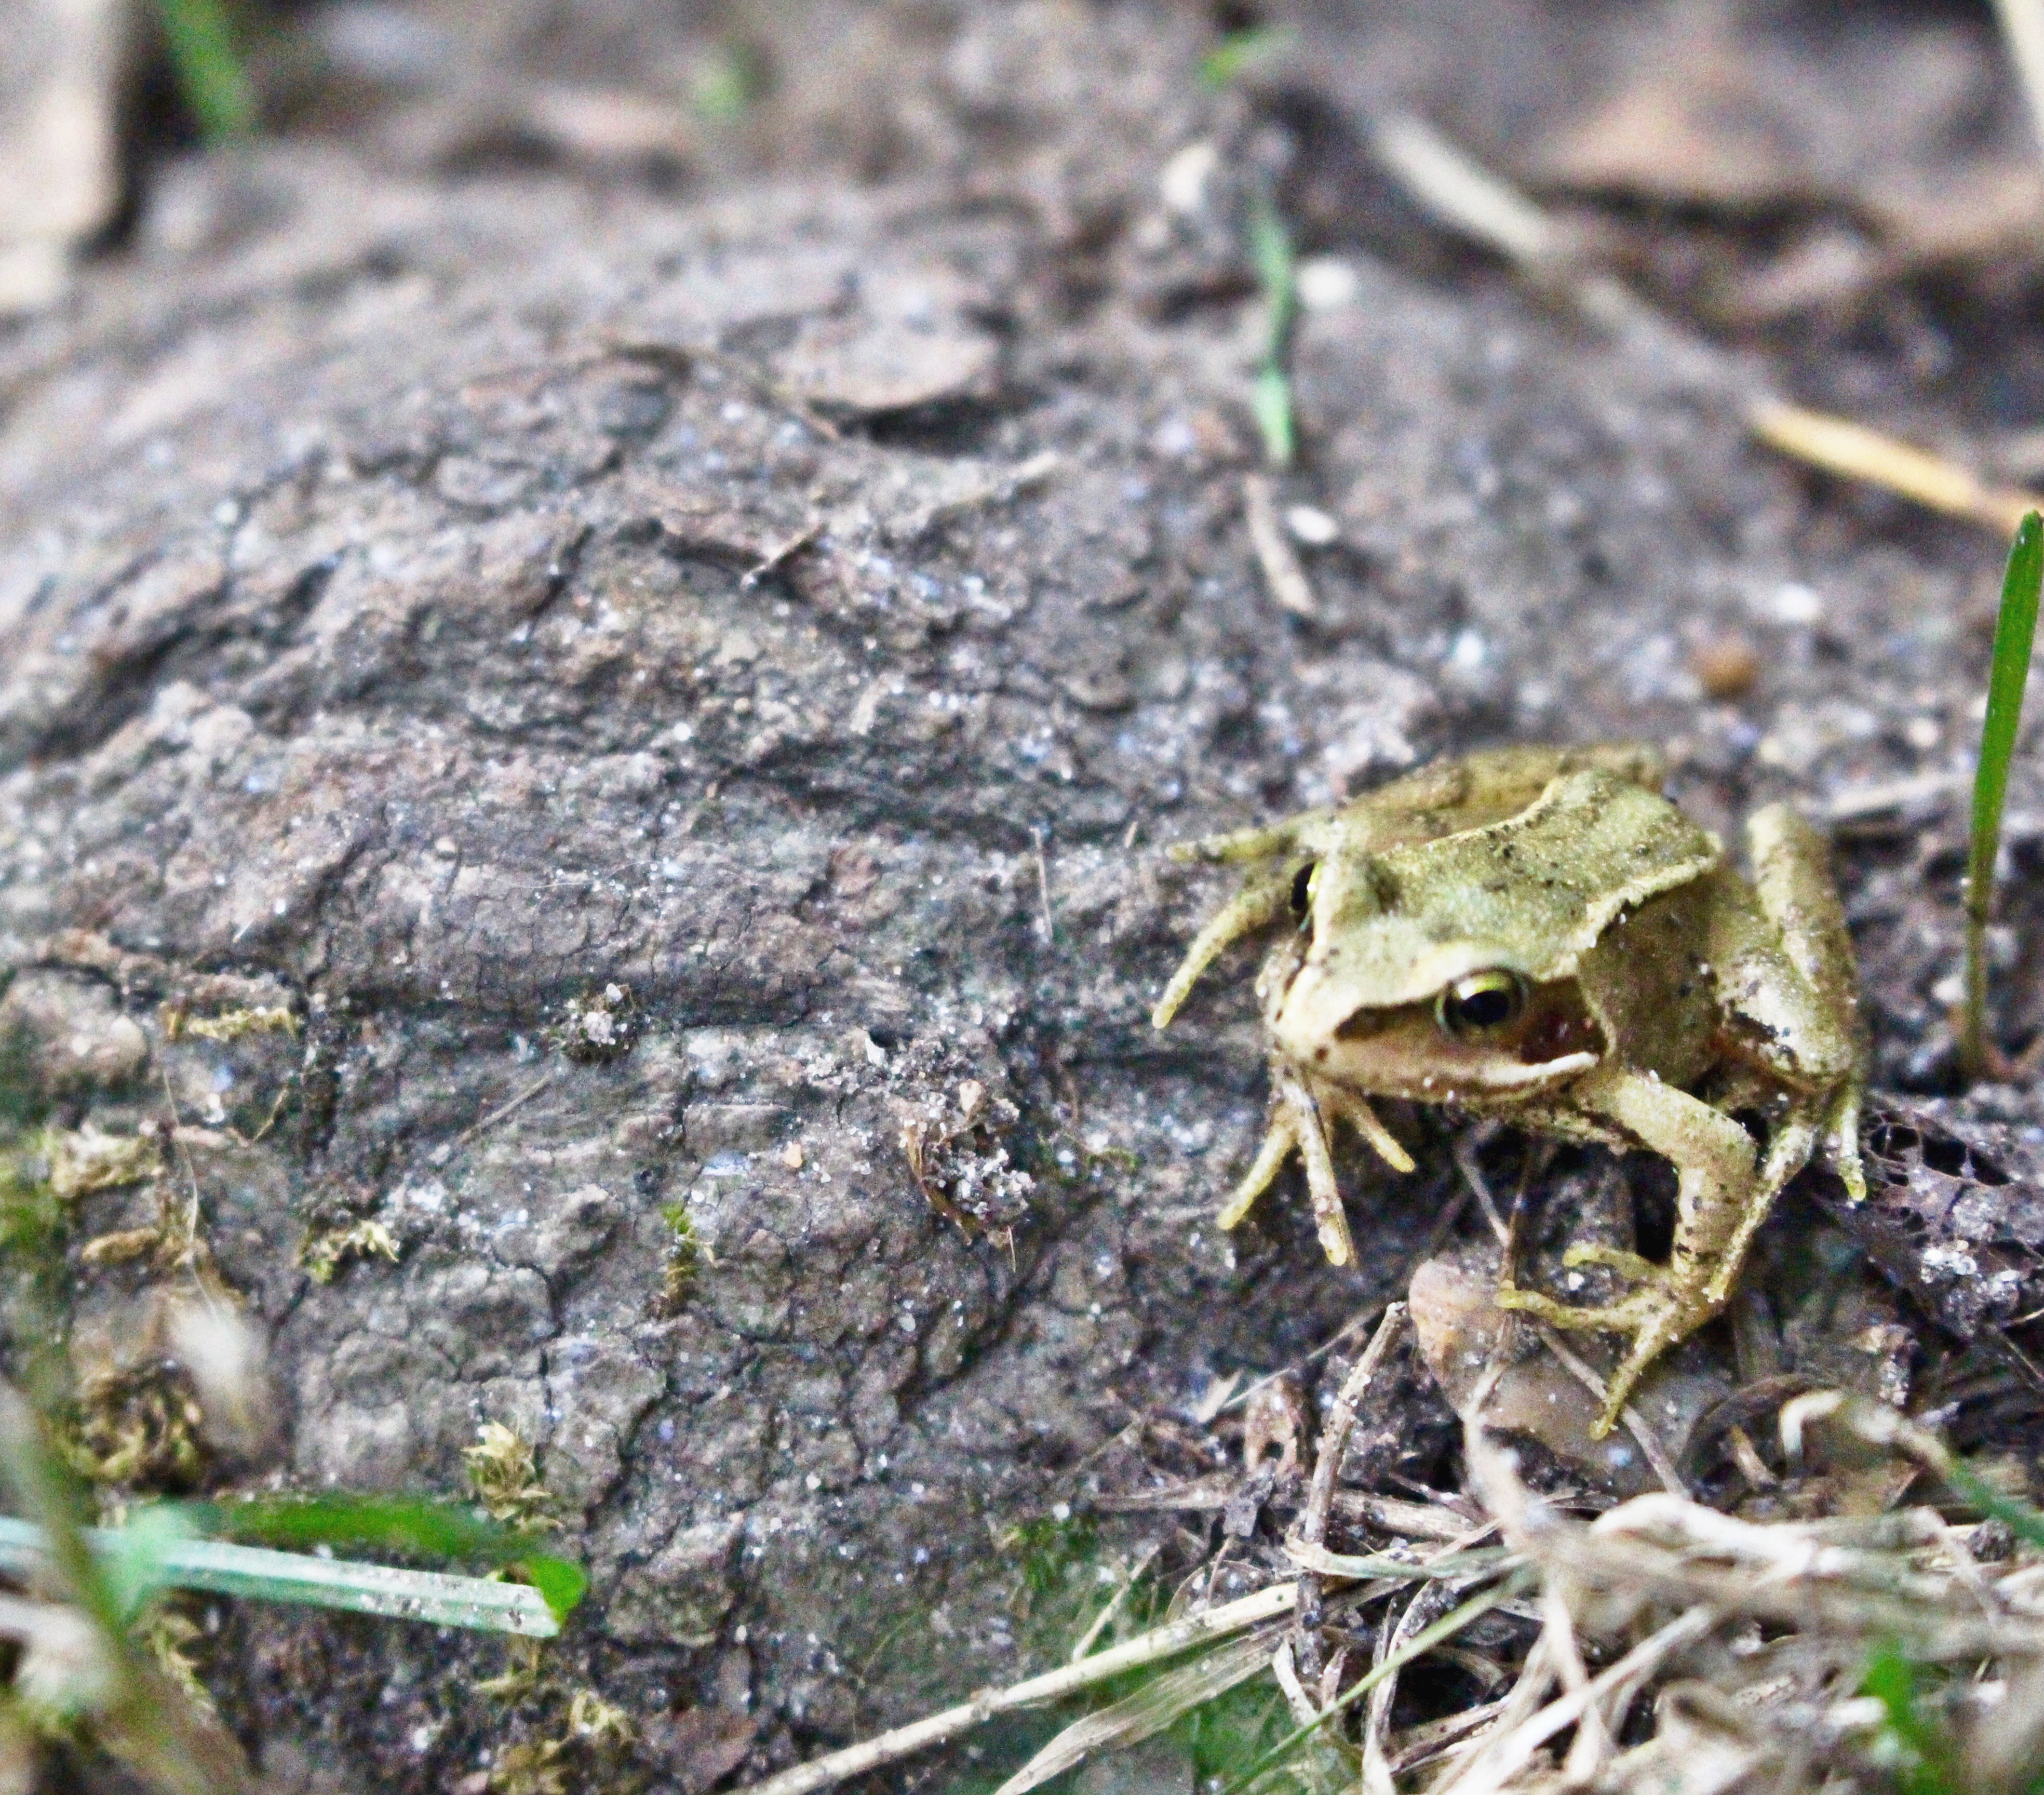
leaf, flower, wildlife, soil, amphibian, flora, fauna